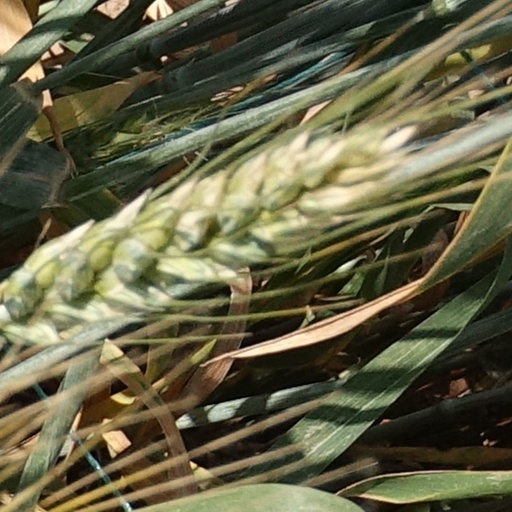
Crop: wheat